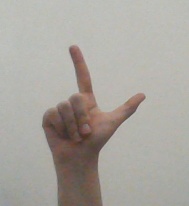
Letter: laam